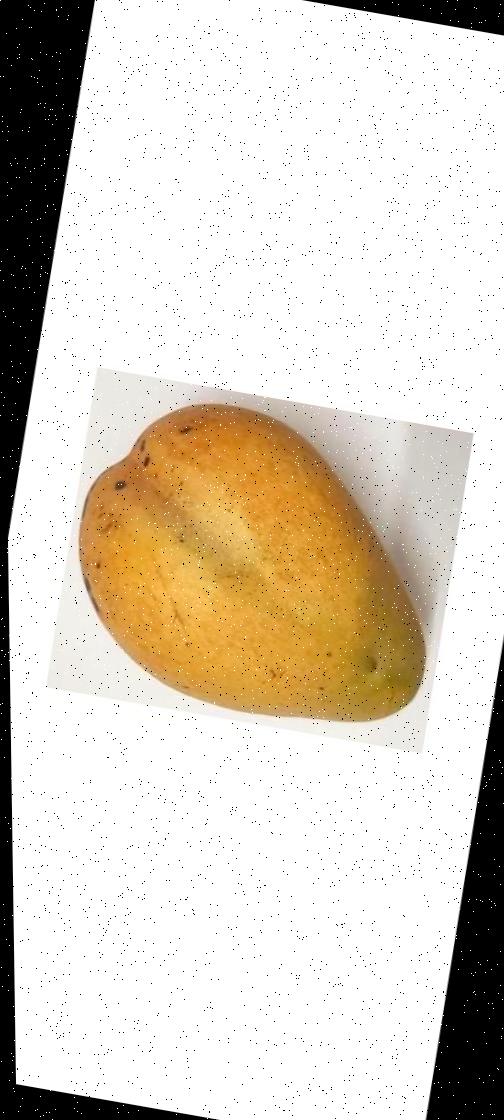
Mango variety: Bari-11